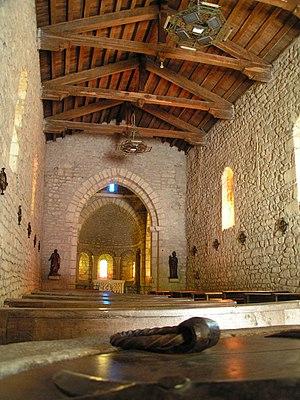
Avenas est une ancienne commune française située dans le département du Rhône, en région Auvergne-Rhône-Alpes. Le 1ᵉʳ janvier 2019, elle devient une commune déléguée de Deux-Grosnes.